Mogol (lyricist)

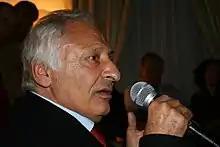
Mogol in 2007

Lately, he began his collaboration with Mango, co-writing successful songs like "Oro", "Nella mia città", "Come Monna Lisa" and "Mediterraneo".